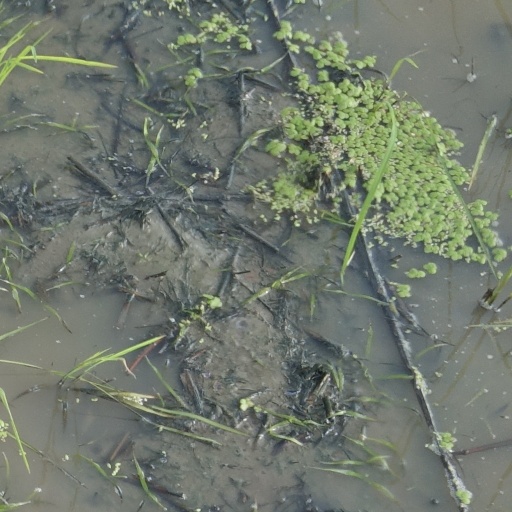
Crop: rice